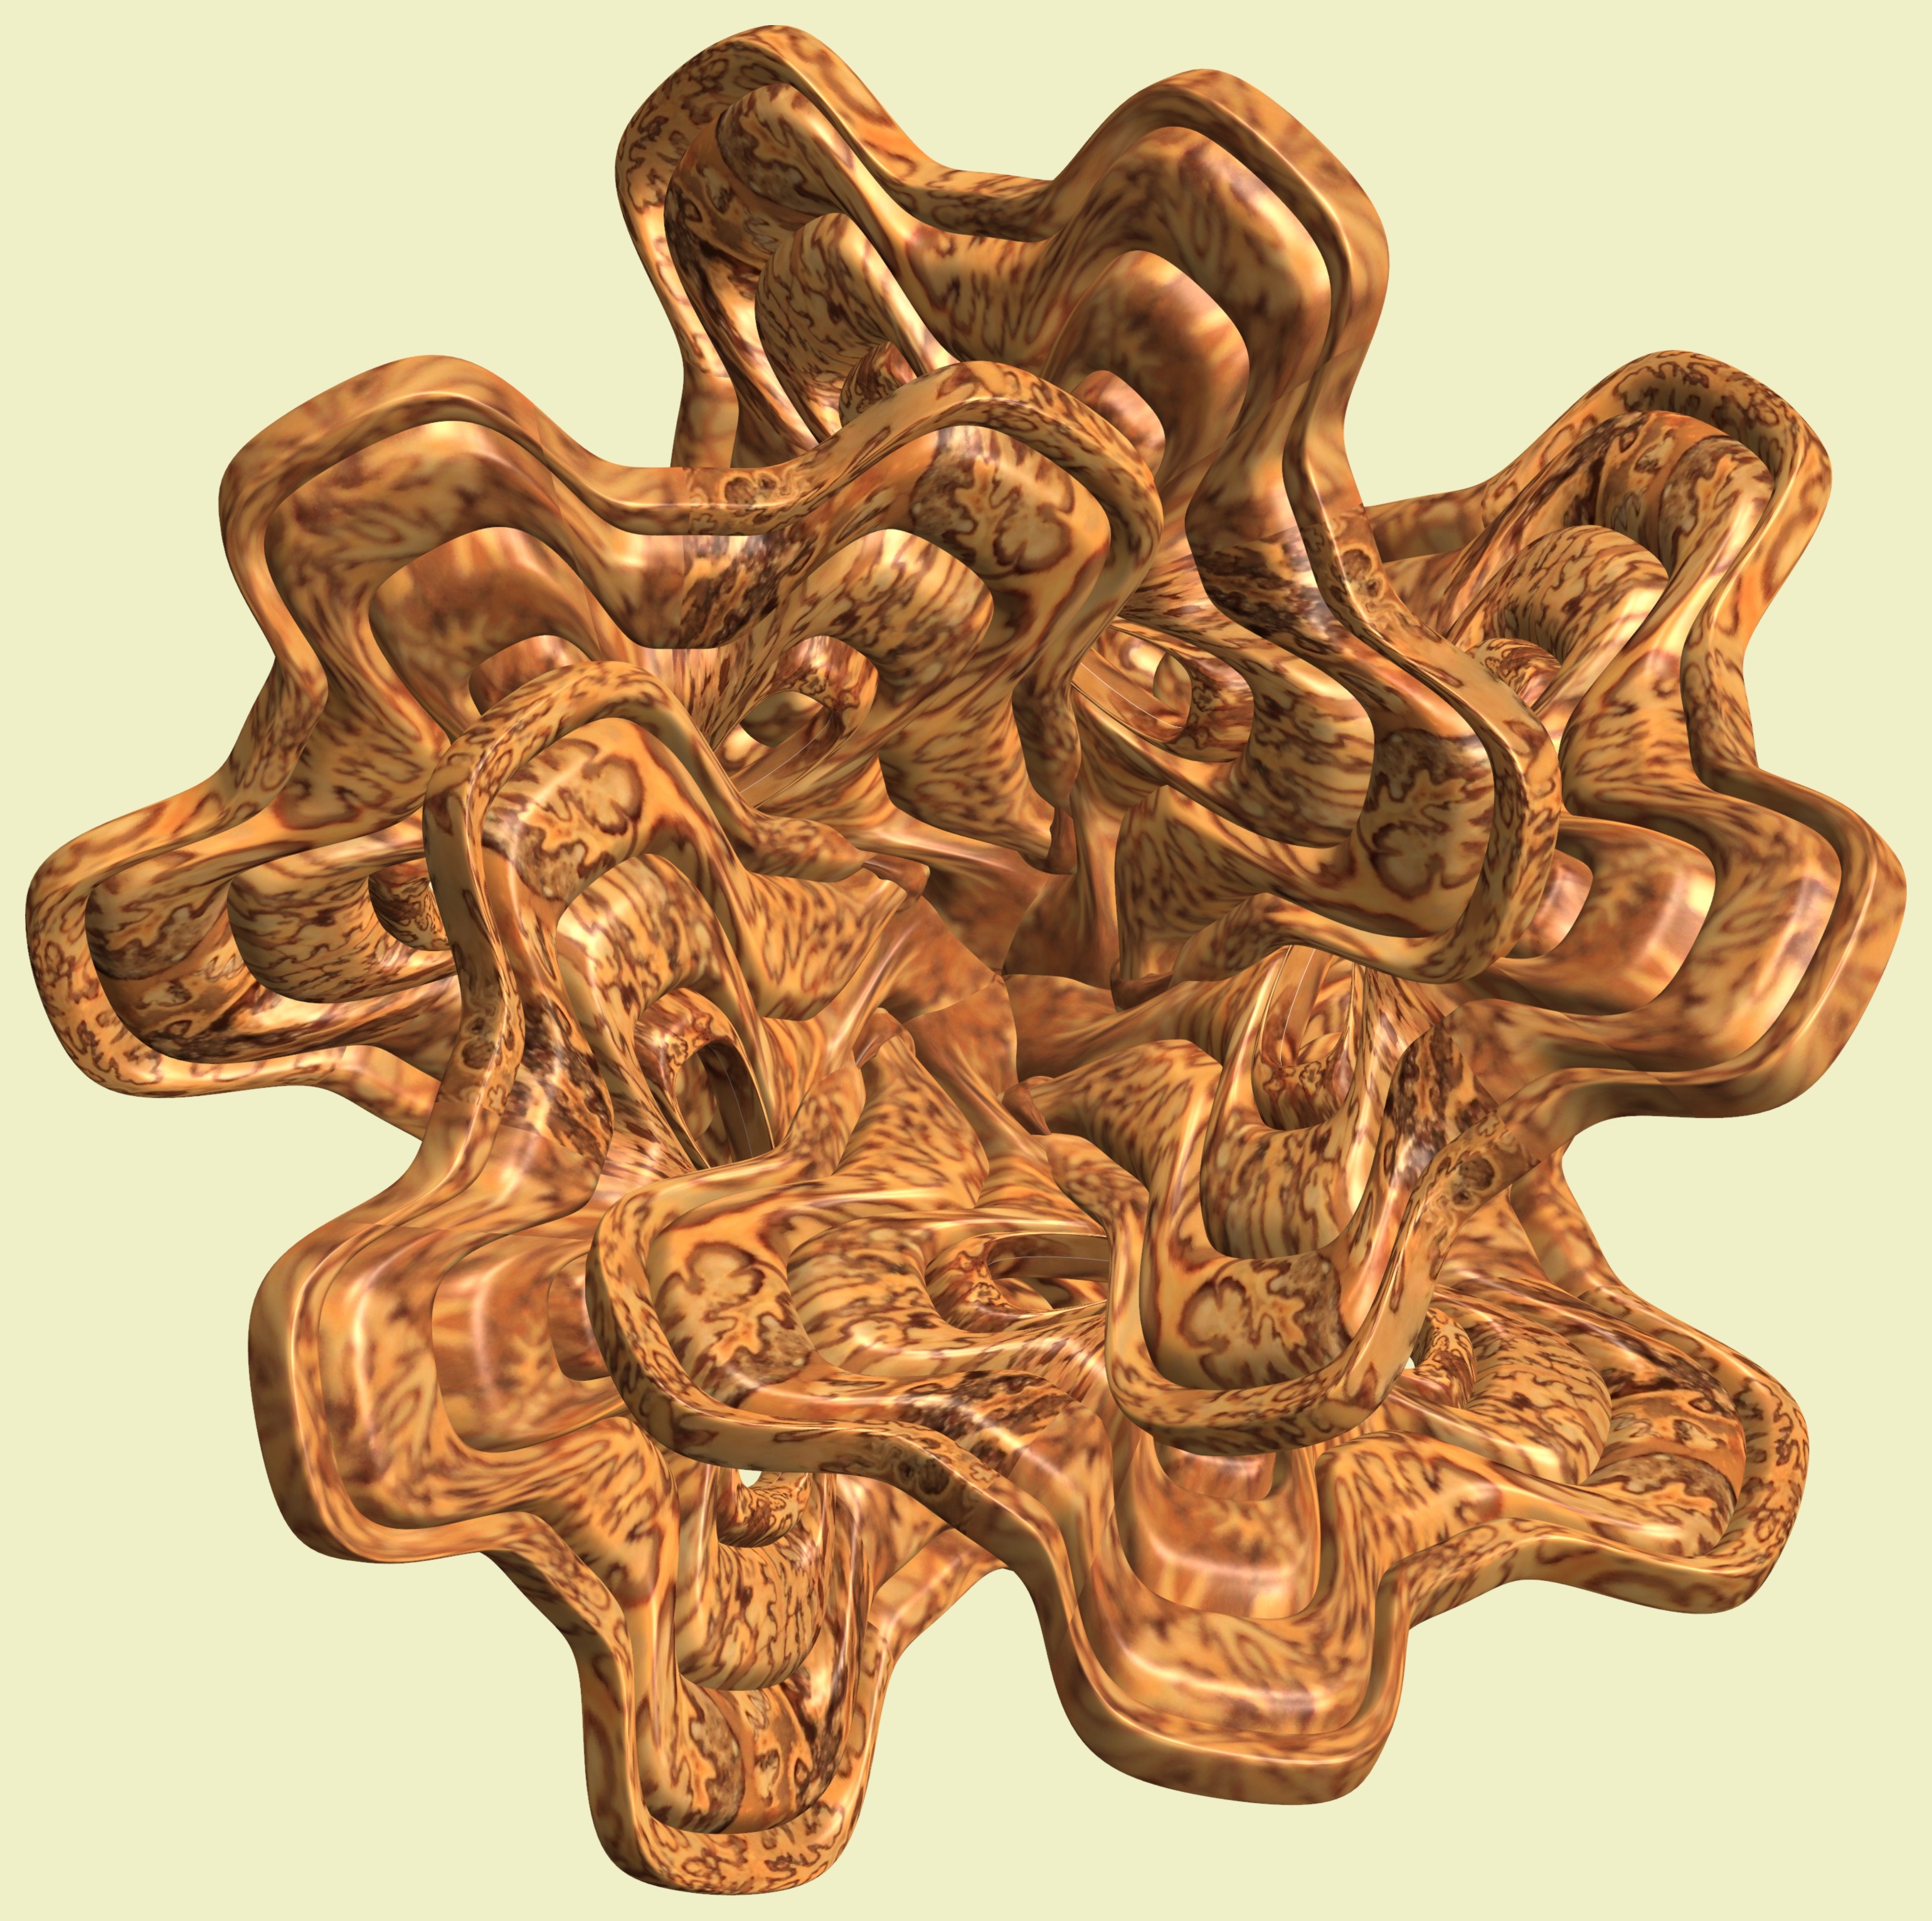
structure, wood, texture, pattern, symbol, geometry, metal, cross, sculpture, design, brass, symmetry, 3d, graphic, carving, shape, torus, mathematica, cg, parametricplot3d, code, program, algorithm, mapping, geometricsculpture, stone carving